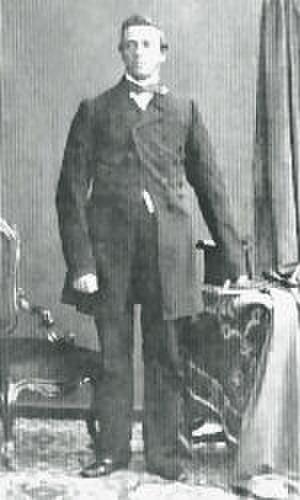
Pieter Caland, né à Zierikzee, le 23 juillet 1826 et mort à Wageningue, le 12 juillet 1902 est un ingénieur civil néerlandais employé de la Rijkswaterstaat. Il a conçu le plan de la Nieuwe Waterweg, voie d'eau miss en œuvre à Rotterdam, entre le port de la ville et la mer du Nord, entre 1866 et 1872.